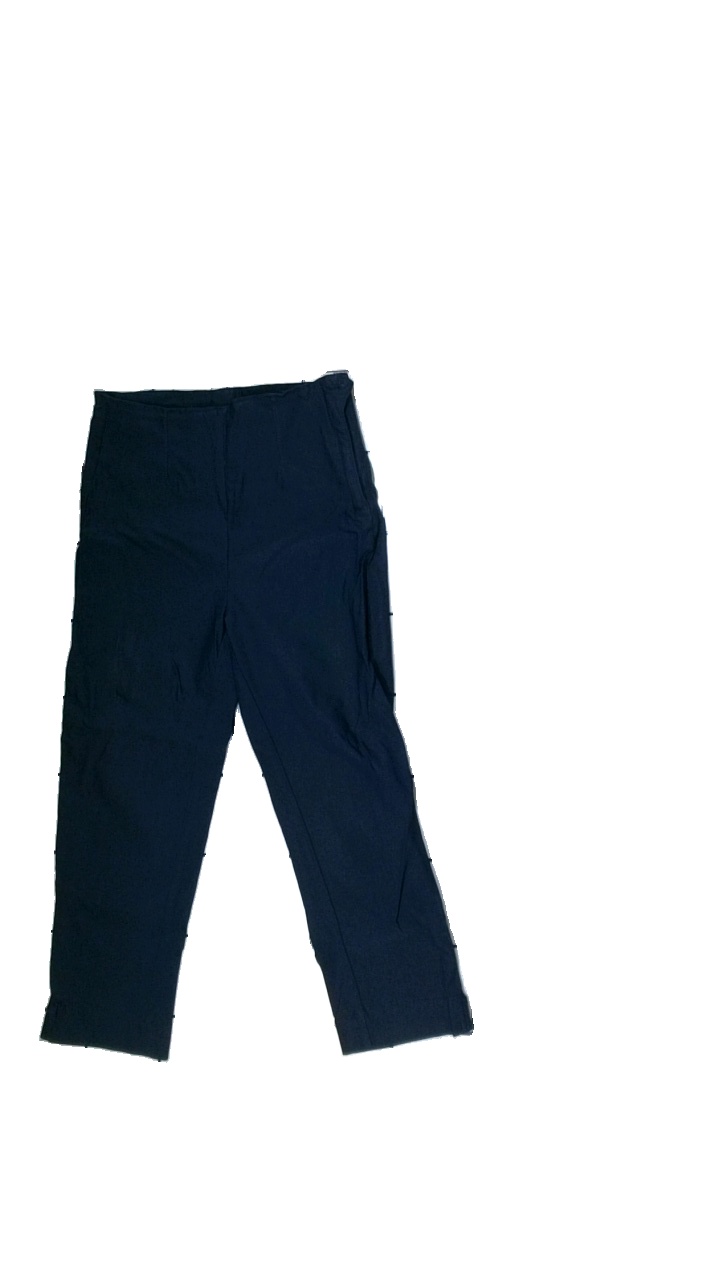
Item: Trousers (Ladies)
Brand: Soda
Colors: Blue
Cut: Cropped
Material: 56% nylon 41% viscose
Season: Spring
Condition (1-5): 3
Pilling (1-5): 5
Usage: Export
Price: <50